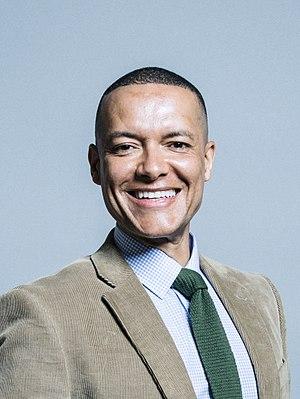
La circonscription de Norwich South est une circonscription électorale anglaise située dans le Norfolk, et représentée à la Chambre des Communes du Parlement britannique.
Le secrétaire d'État aux Entreprises, à l'Énergie et à la Stratégie industrielle du cabinet fantôme fait partie du cabinet fantôme du Royaume-Uni. Il est chargé de la politique de l'opposition sur le Commerce.
Clive Anthony Lewis, né le 11 septembre 1971 à Londres, est un journaliste et homme politique britannique, membre du Parti travailliste.